Trace metal stable isotope biogeochemistry

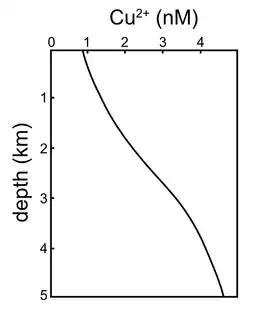

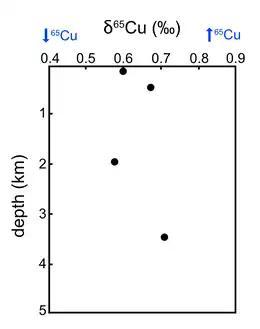

In general, igneous, metamorphic and sedimentary processes do not appear to strongly fractionate Cu isotopes, while δCu values of Cu minerals vary widely. The average Cu isotopic composition of bulk silicate Earth has been measured as 0.06 ± 0.20‰ based on 132 different terrestrial samples. MORBs and oceanic island basalts (OIBs) generally have homogenous Cu isotopic compositions that fall around 0‰, while arc and continental basalts have more heterogeneous Cu isotope compositions that range from -0.19 to +0.47‰. These Cu isotope ratios of basalts suggest that mantle partial melting imparts negligible Cu isotopic fractionation, while recycling of crustal materials leads to widely variable δCu values. The Cu isotope compositions of copper-containing minerals vary over a wide range, likely due to alteration of the primary high-temperature deposits. In one study that investigated Cu isotopic compositions of various minerals from hydrothermal fields along the mid-Atlantic ridge, chalcopyrite from mafic igneous rocks had δCu values of -0.1 to -0.2‰, while Cu minerals in black smokers (chalcopyrite, bornite, covellite and atacamite) exhibited a wider range of δCu values from -1.0 to +4.0‰. Additionally, atacamite lining the outer rims of black smokers can be up to 2.5‰ heavier than chalcopyrite contained within the black smoker. δCu values of Cu minerals (including chrysocolle, azurite, malachite, cuprite and native copper) in low-temperature deposits have been observed to vary widely over a range of -3.0 to +5.6‰.